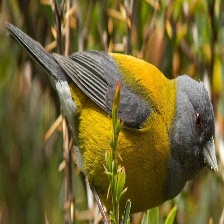
Species: PATAGONIAN SIERRA FINCH
Scientific name: PHRYGILUS PATAGONICUS
ImageNet parent category: house_finch